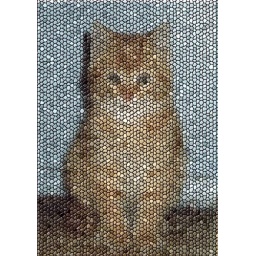
Herby sitting up photo made to look like a stone mosaic in Dumpr